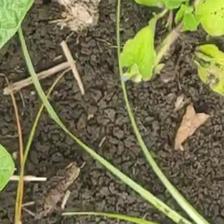
Weed species: Lavhala_(Cyperus_Rotundus)